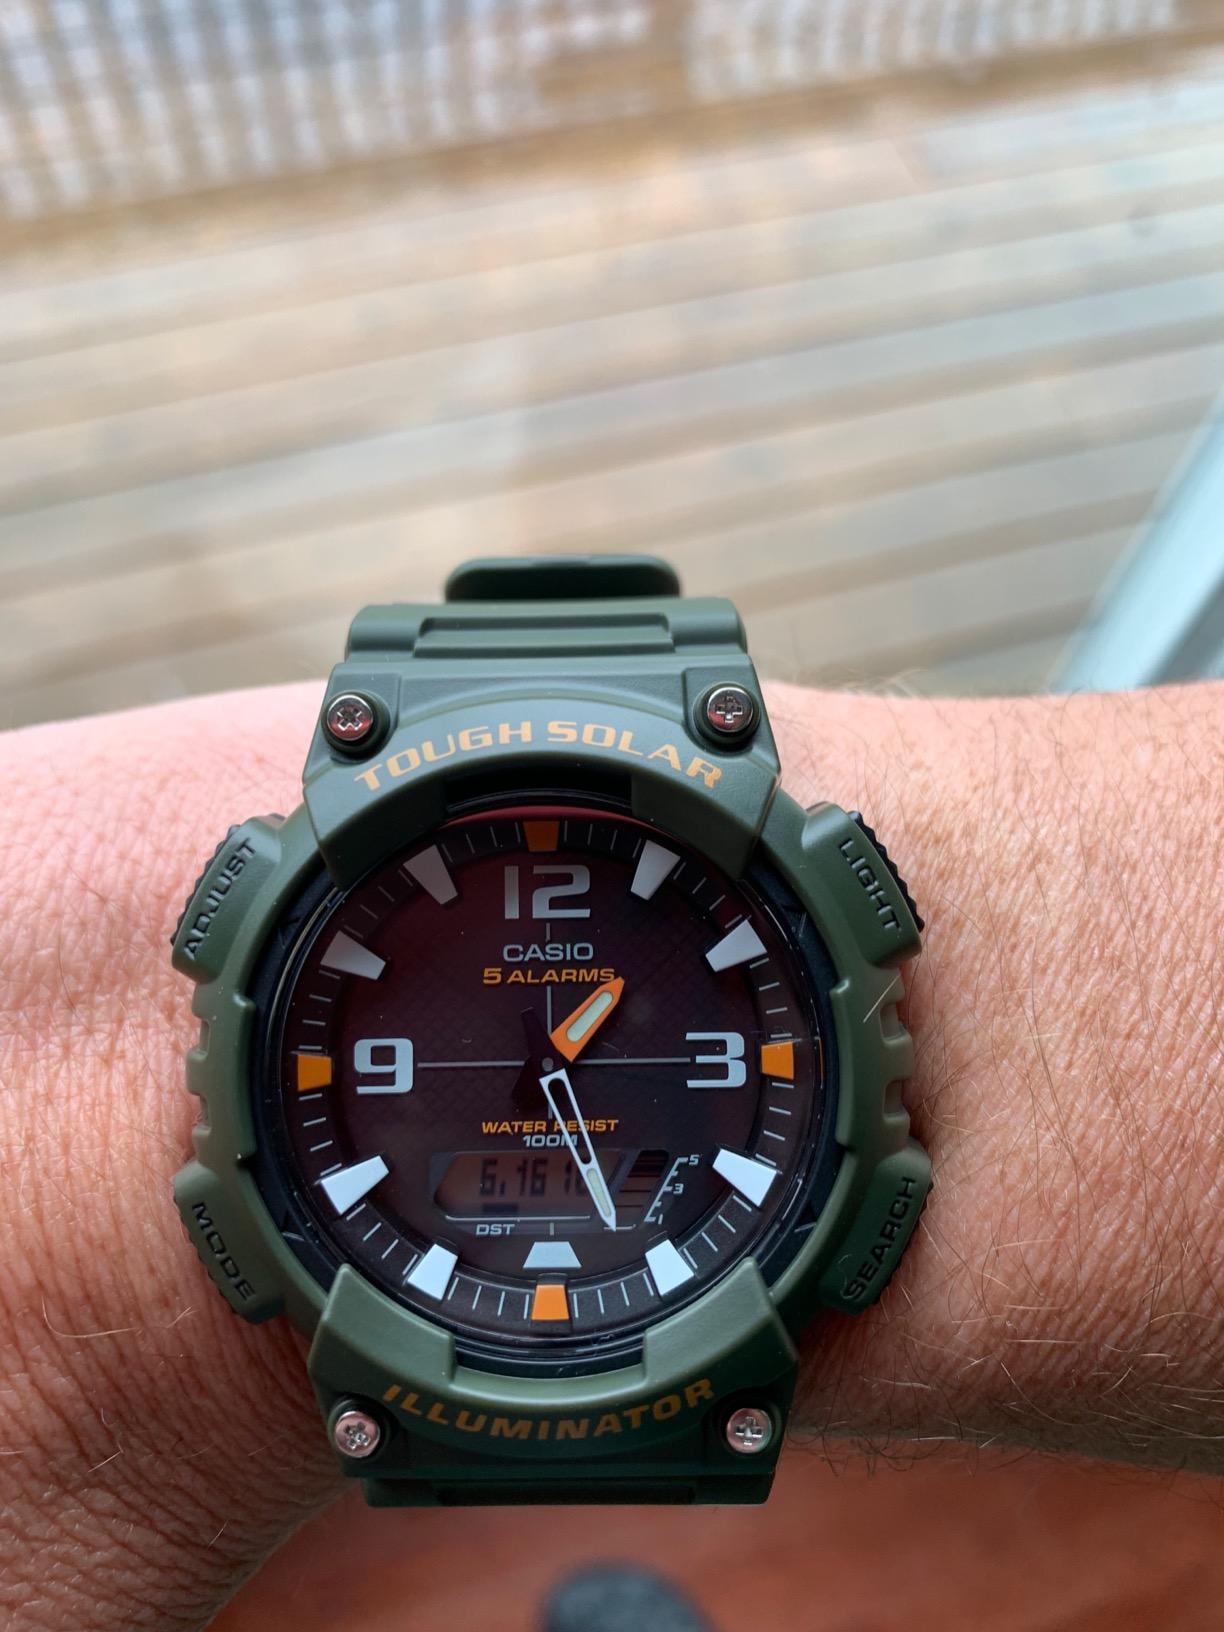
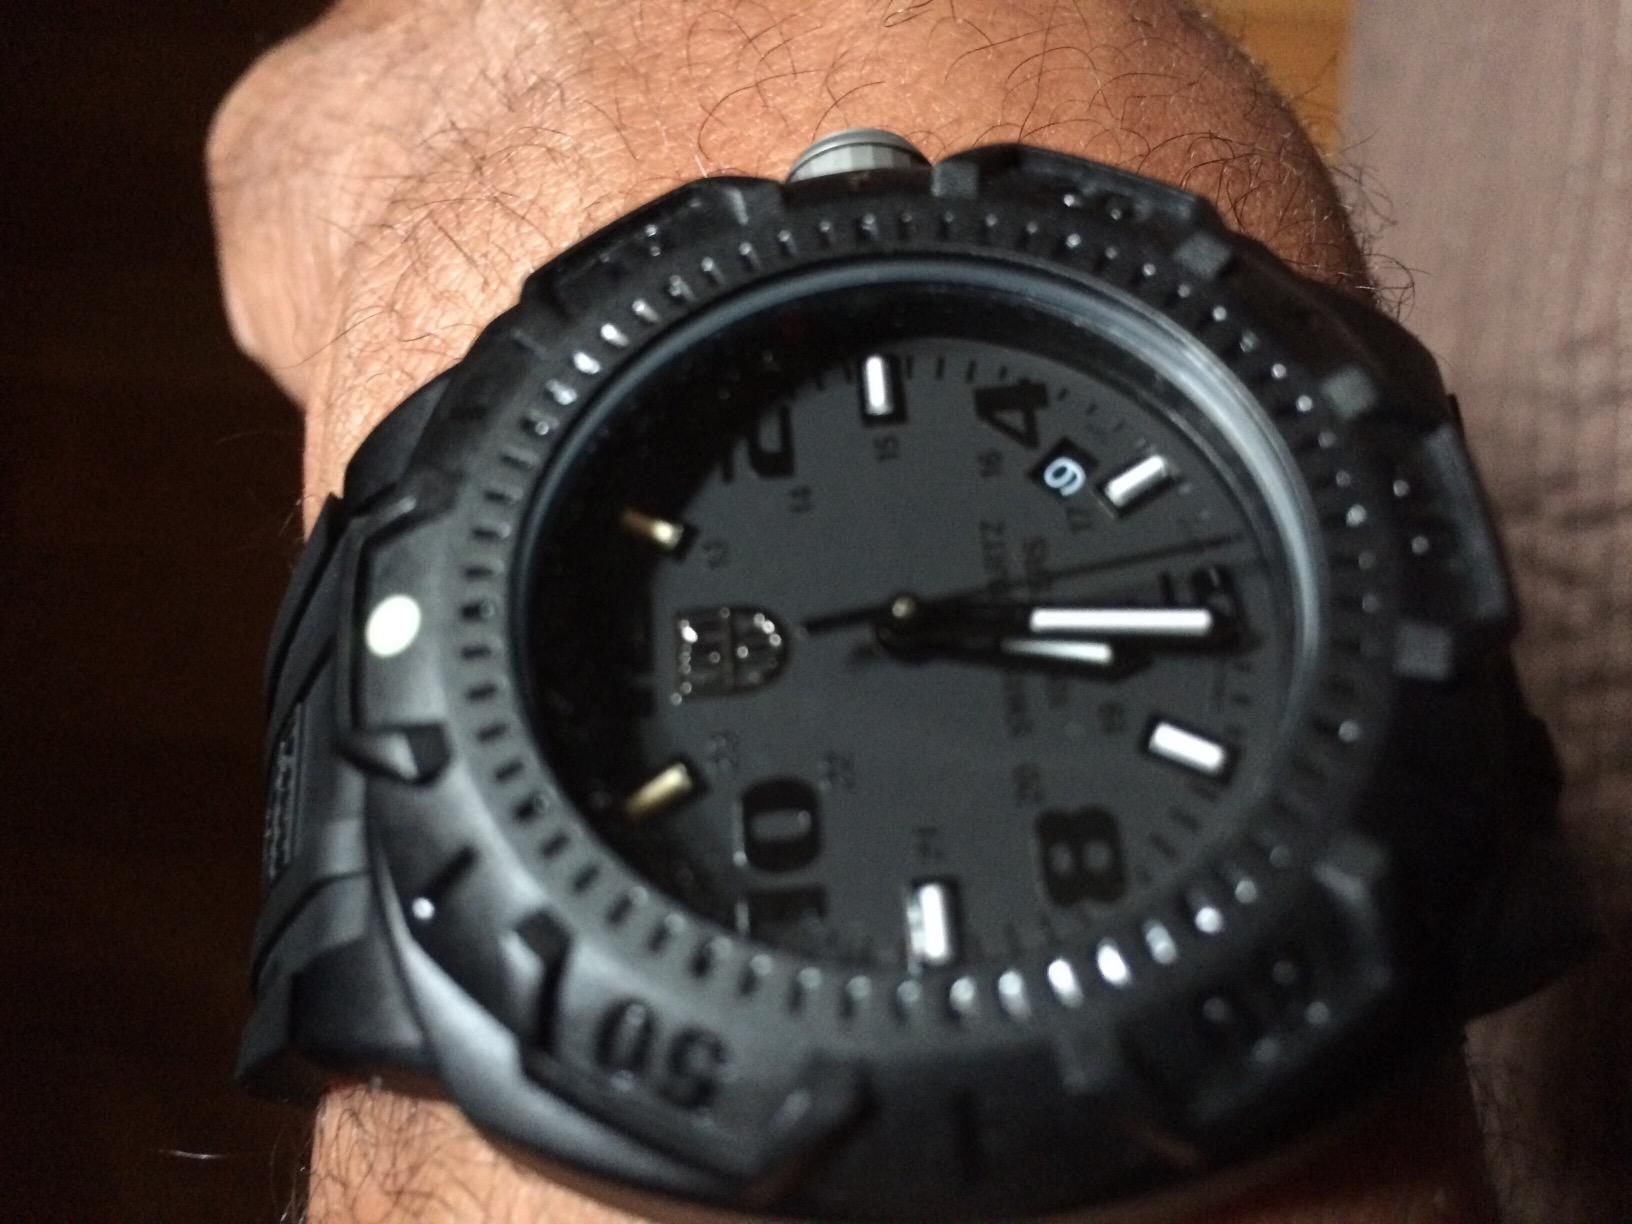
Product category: accessories_watch
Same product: no